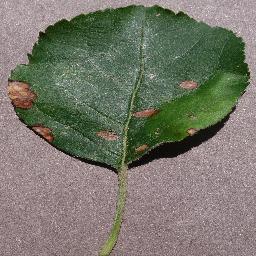
Label: Apple___Black_rot